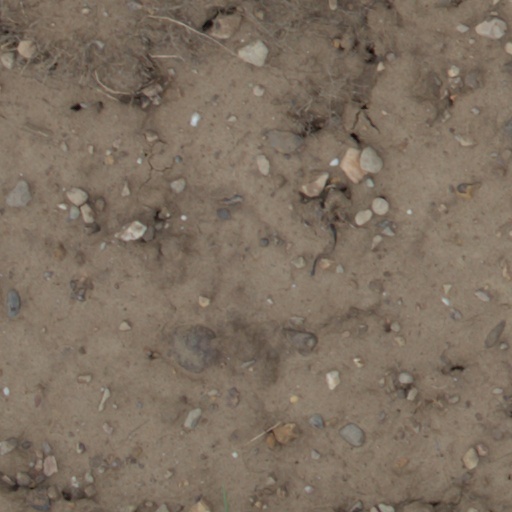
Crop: wheat